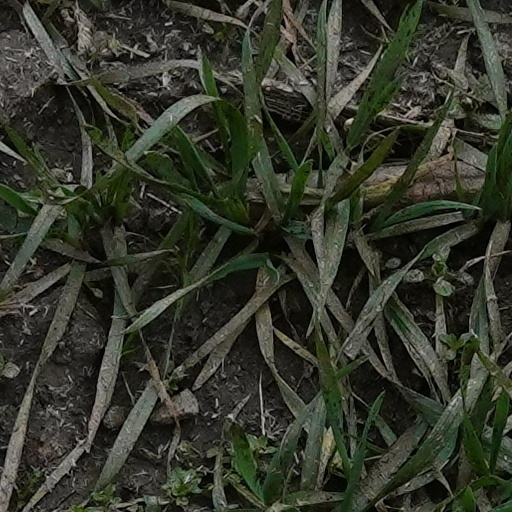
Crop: wheat